Daniela Edburg

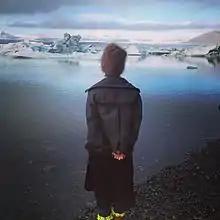
Daniela Edburg

Daniela Edburg (born 1975) is a Mexican American visual artist who creates photo-based works in which she often incorporates textile elements.